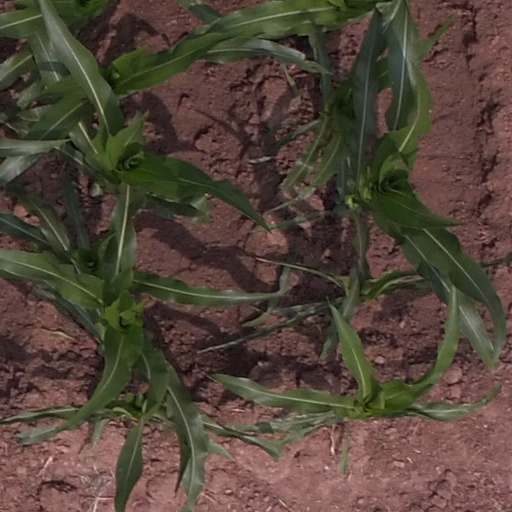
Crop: maize; corn